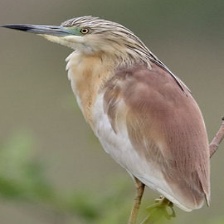
Species: SQUACCO HERON
Scientific name: ARDEOLA RALLOIDES
ImageNet parent category: little_blue_heron